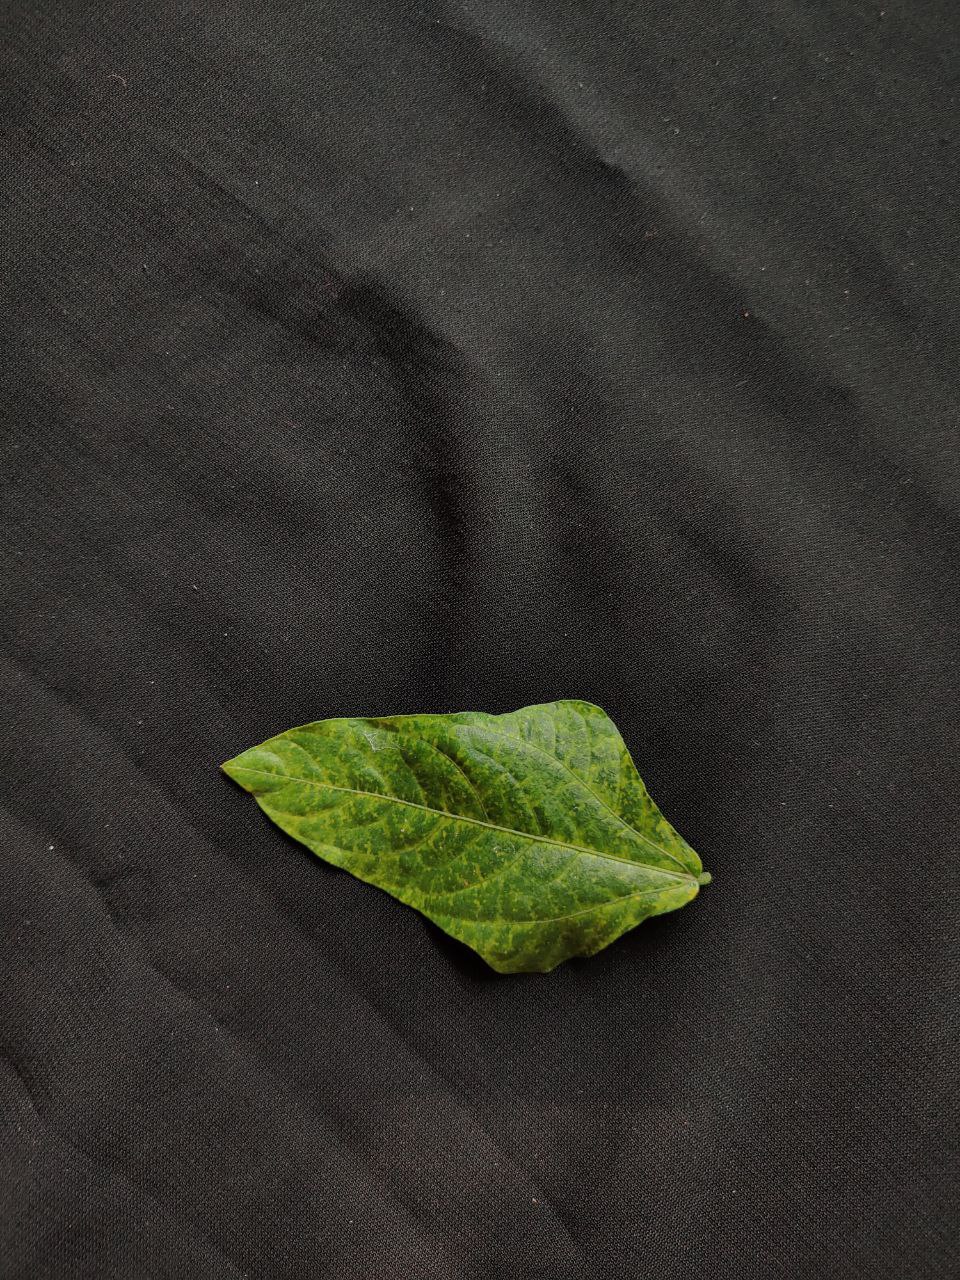
Crop: cowpea
Leaf condition: Mosaic Virus